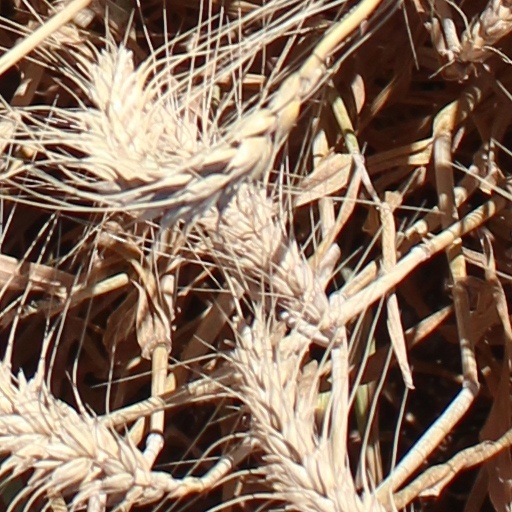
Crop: wheat